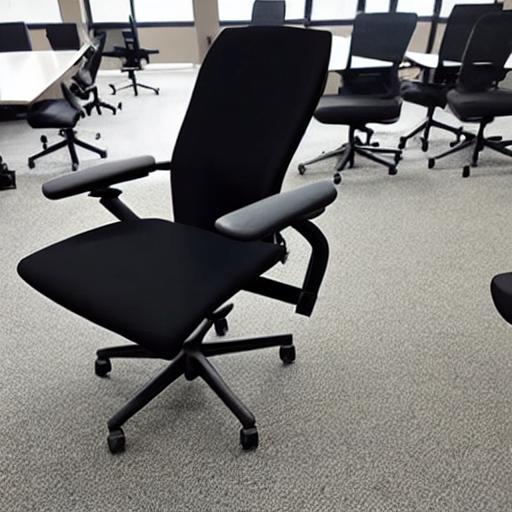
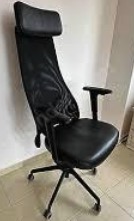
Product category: items_chair
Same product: no